Owens Cross Roads, Alabama

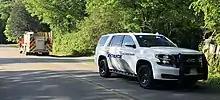
Owens Cross Roads Police and Volunteer Fire on a scene

Incorporated in 1967, the Owens Cross Roads City Hall sits facing Highway 431 South, a busy corridor of modern life. The city proudly boasts of having the first Blue Ribbon School in Madison County, a highly praised Volunteer Fire Department and a Police Department dedicated to serve and protect the citizens of Owens Cross Roads.